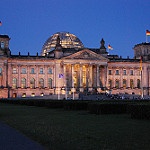
Label: buildings